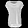
Label: T - shirt / top